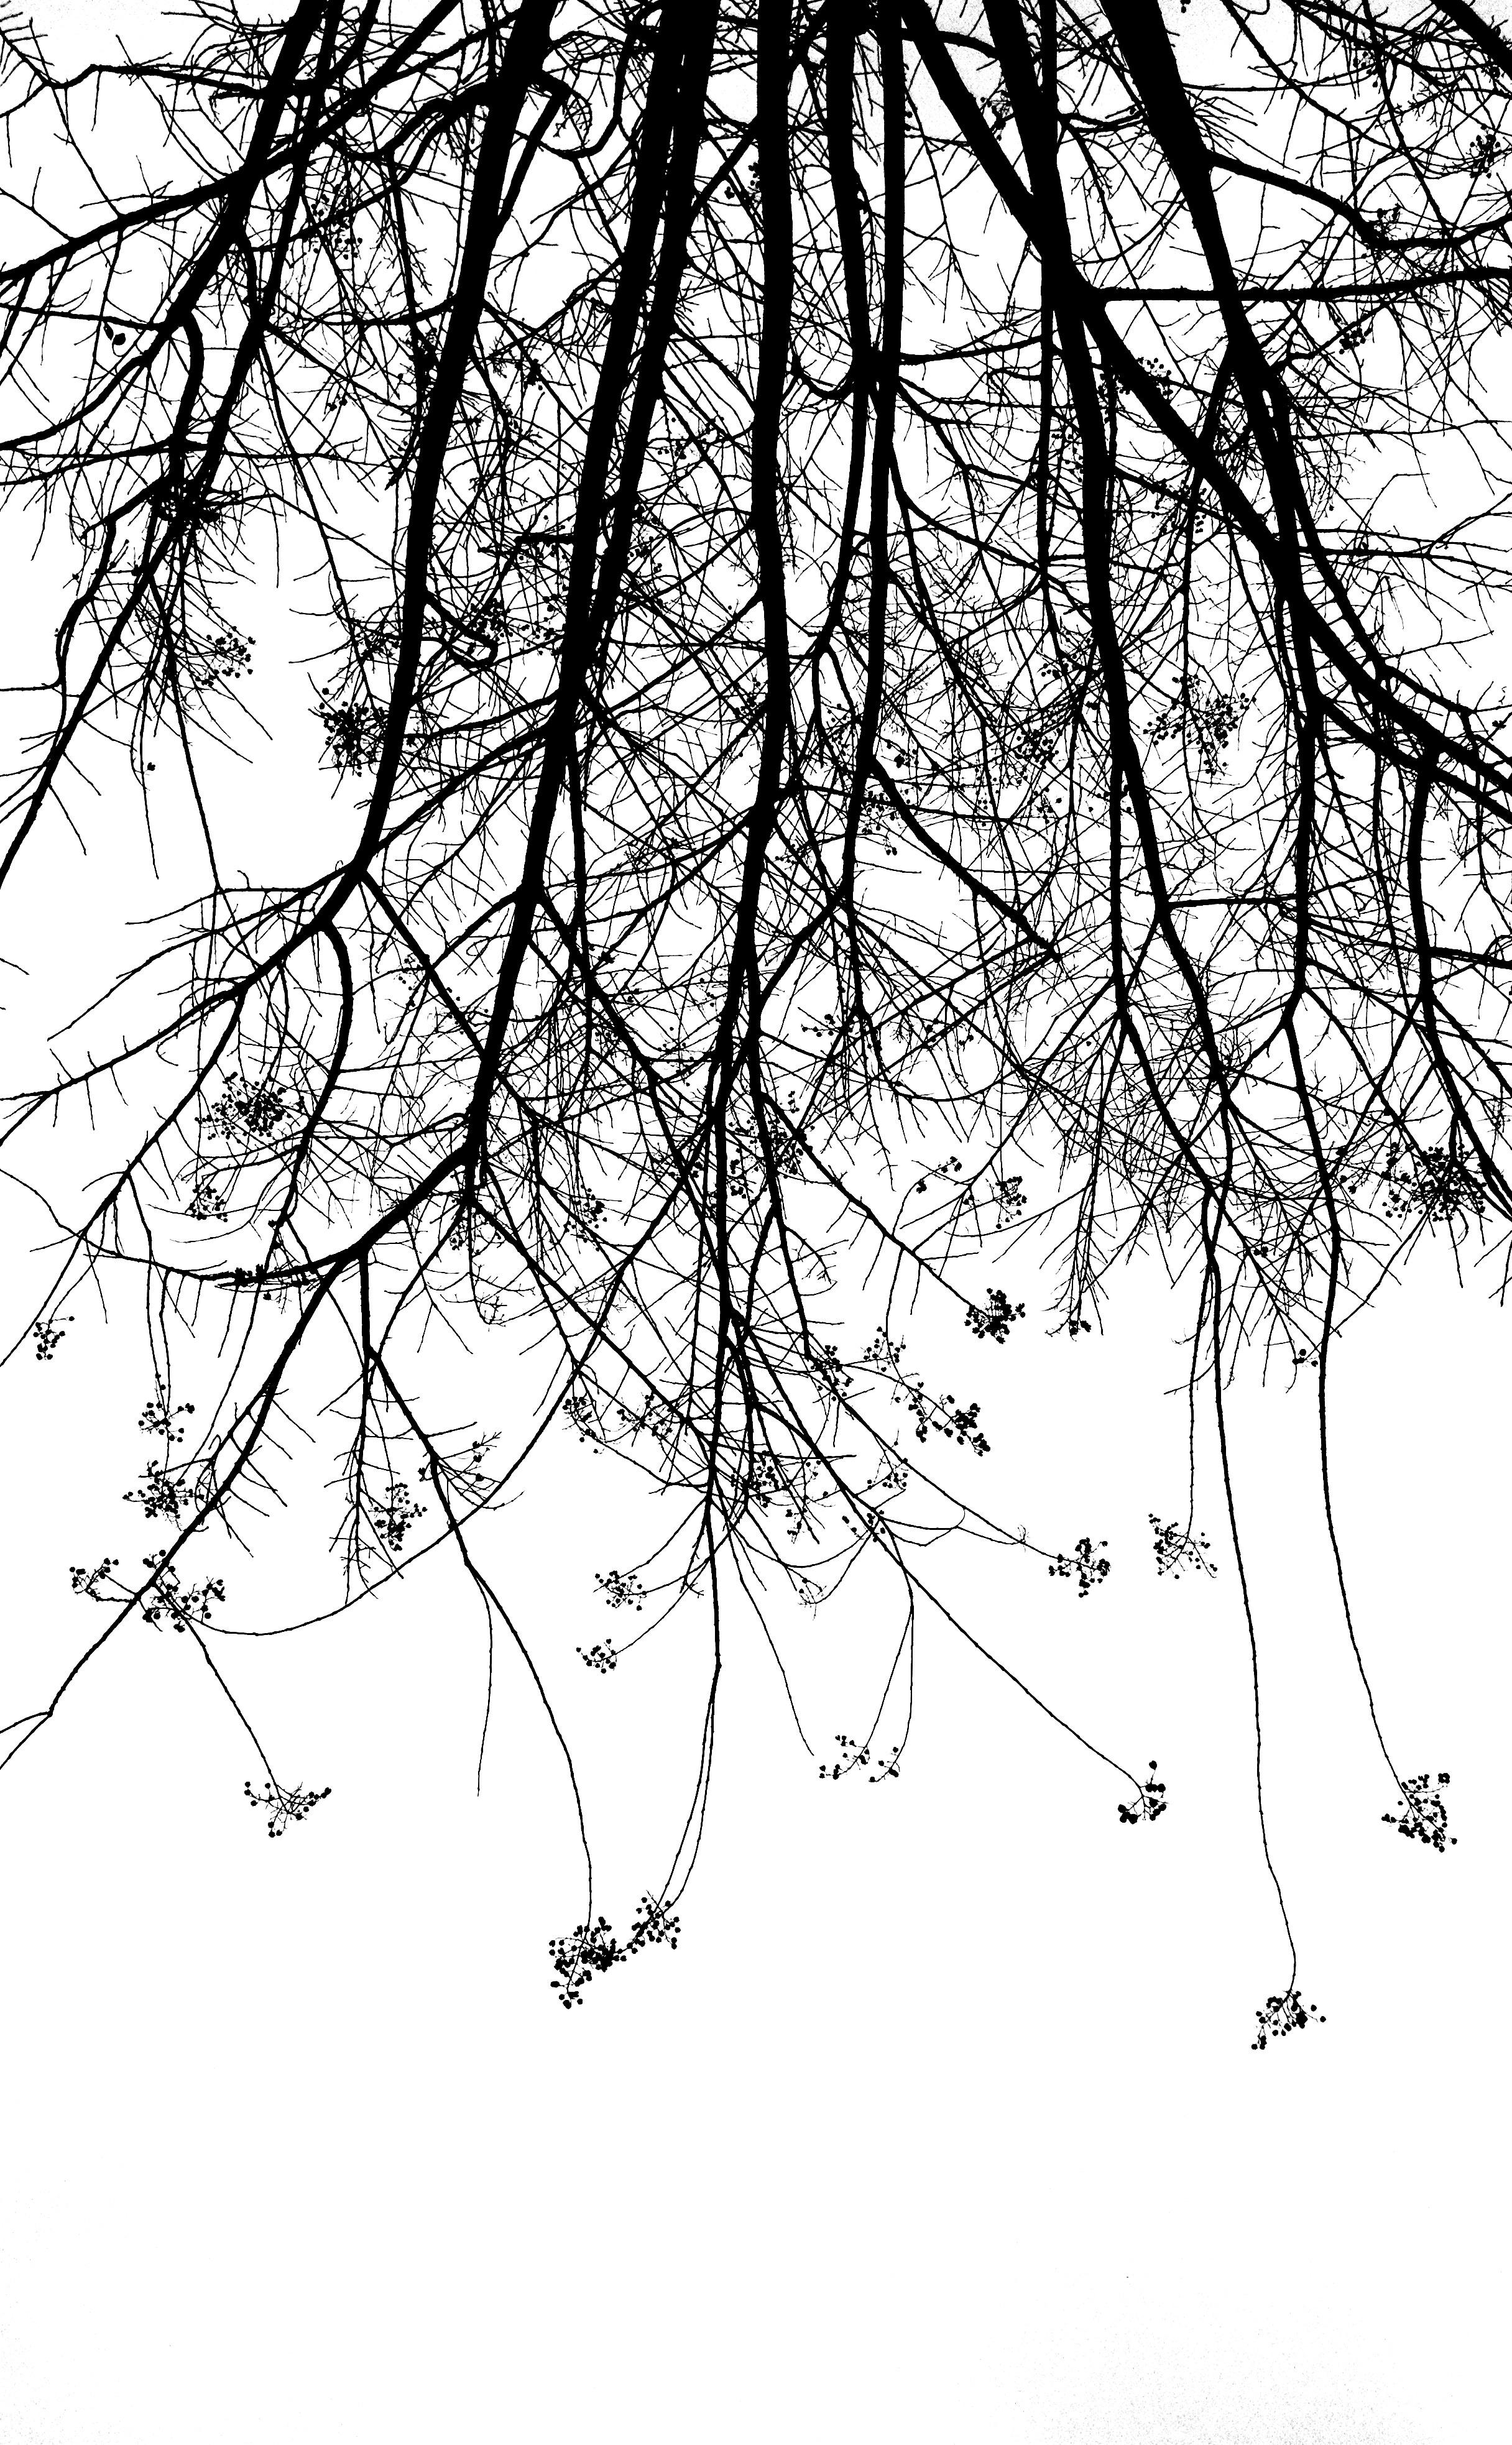
tree, branch, silhouette, black and white, line, monochrome, twig, sketch, drawing, shape, line art, monochrome photography